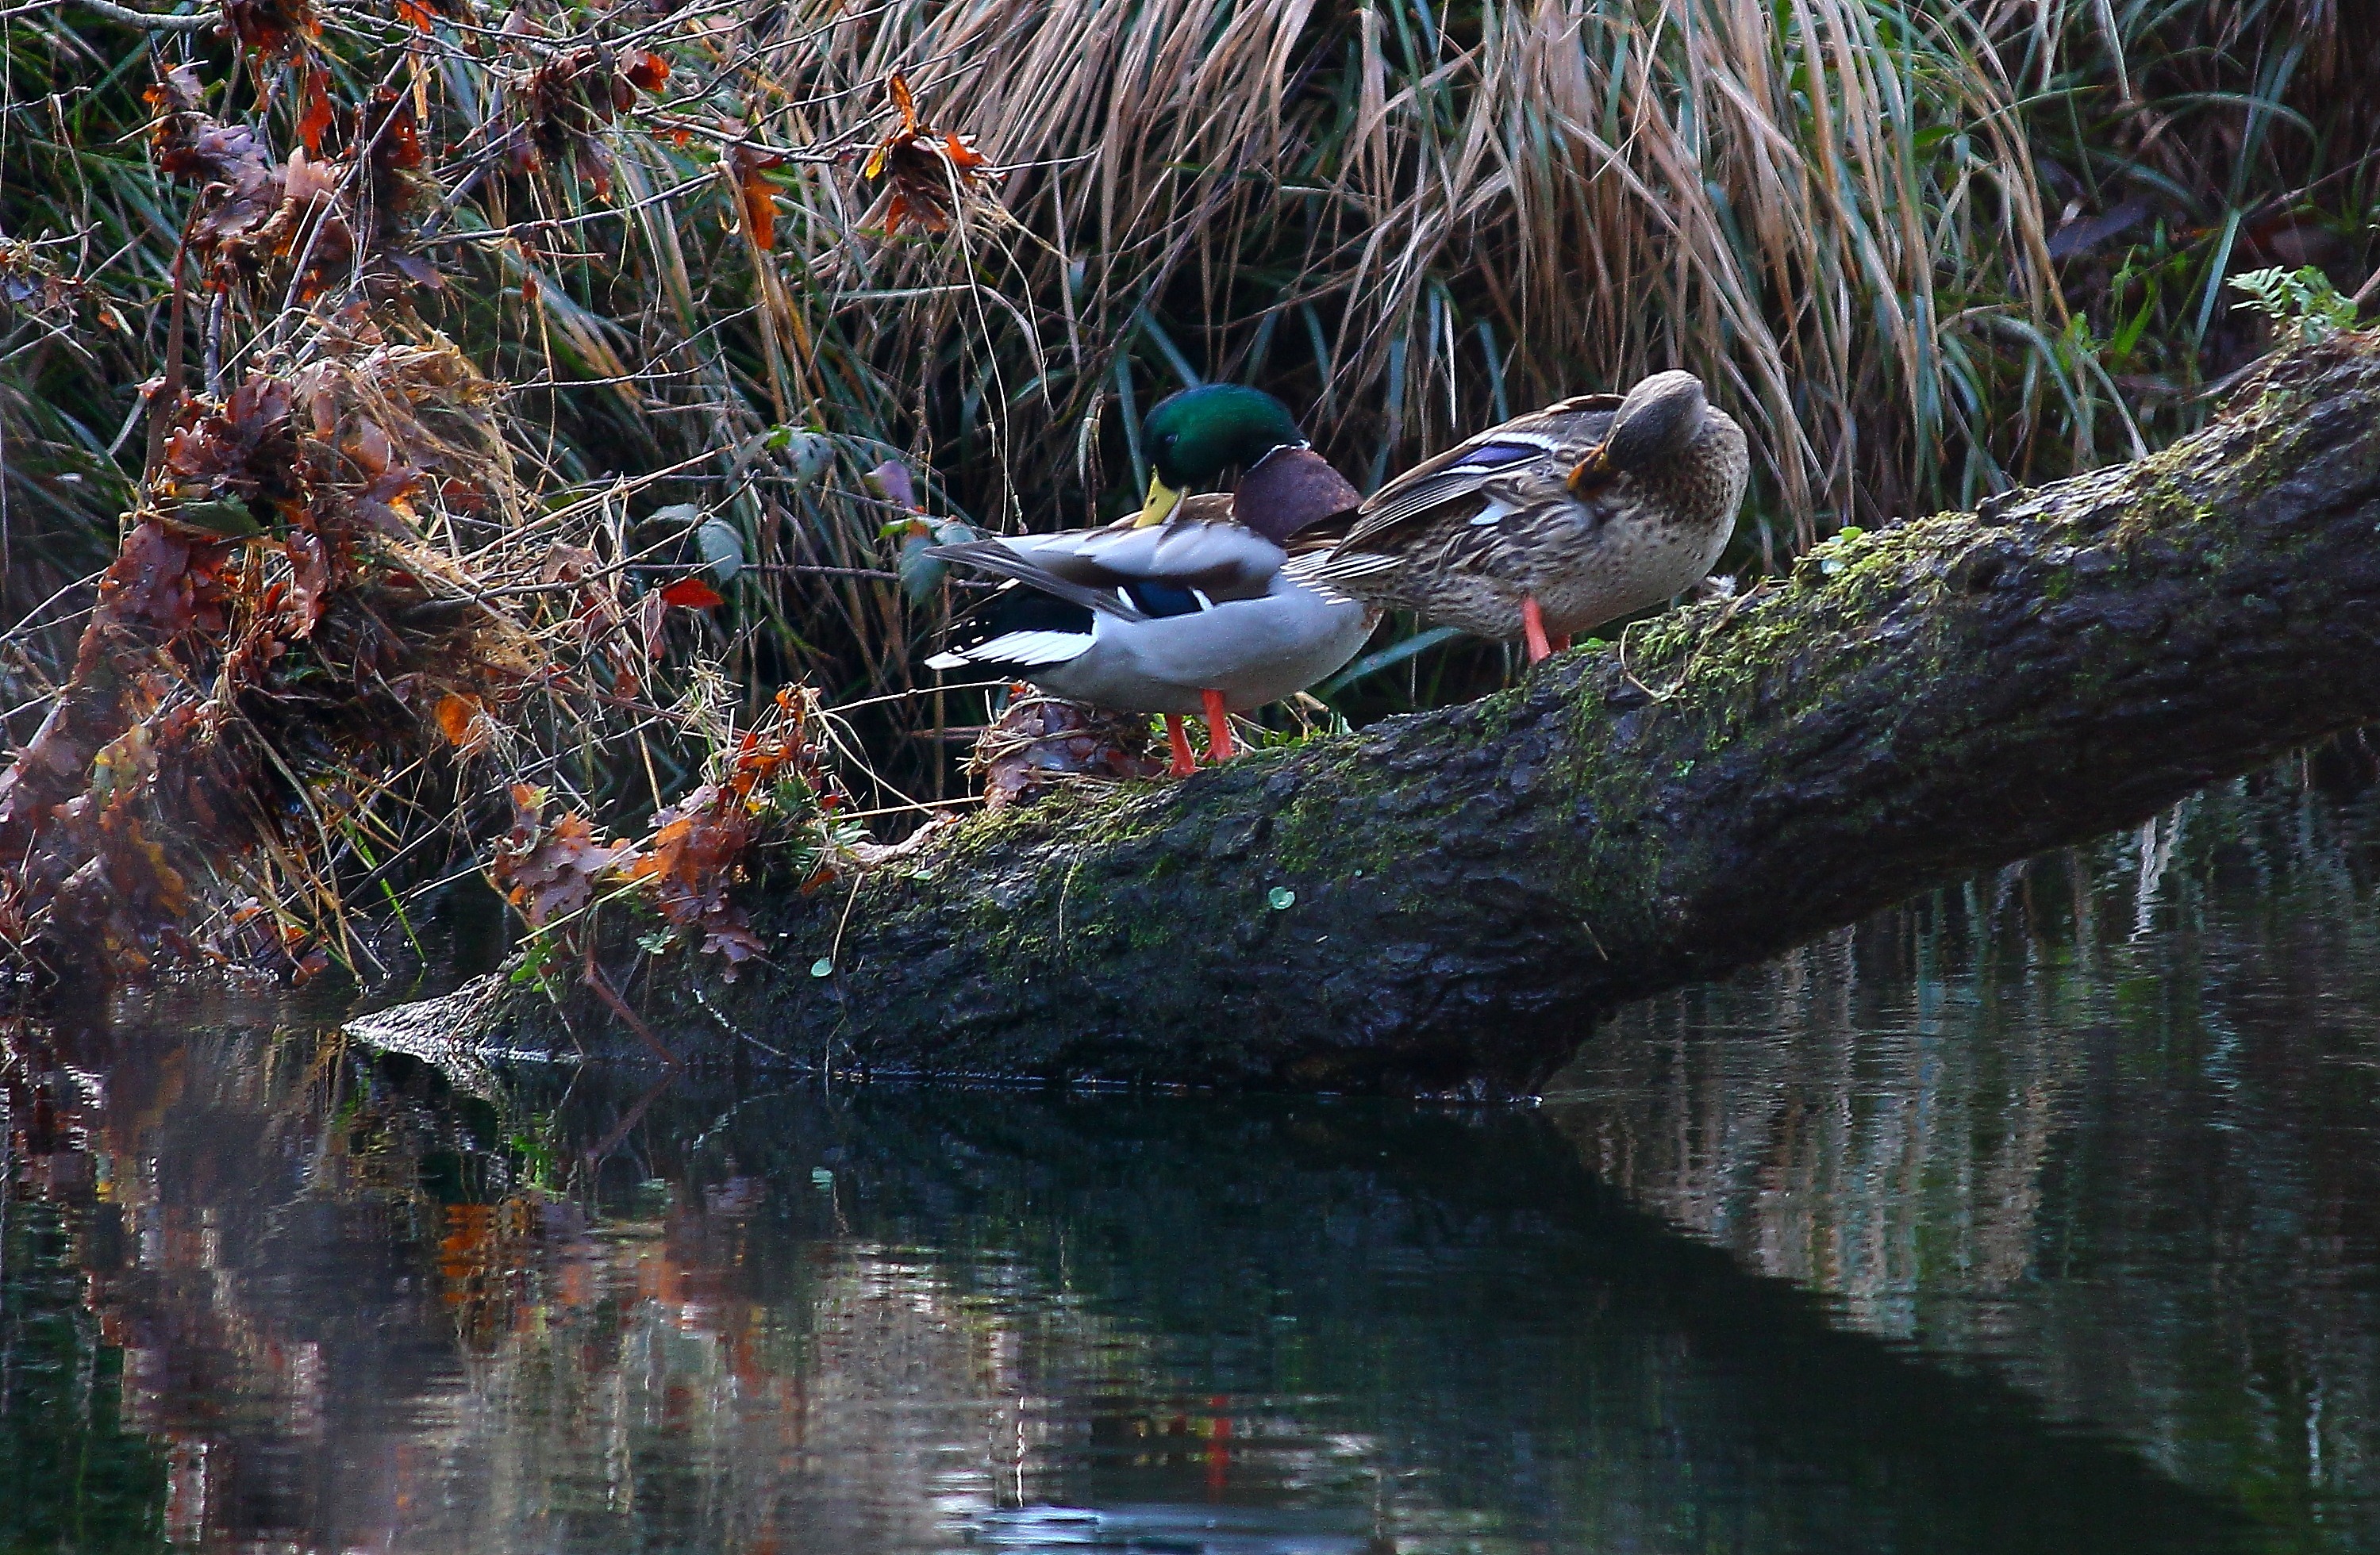
nature, bird, flower, pond, wildlife, fauna, duck, animals, naturaleza, waterfowl, water bird, mallard, ggl1, gaby1, animales, canon550d, ducks geese and swans